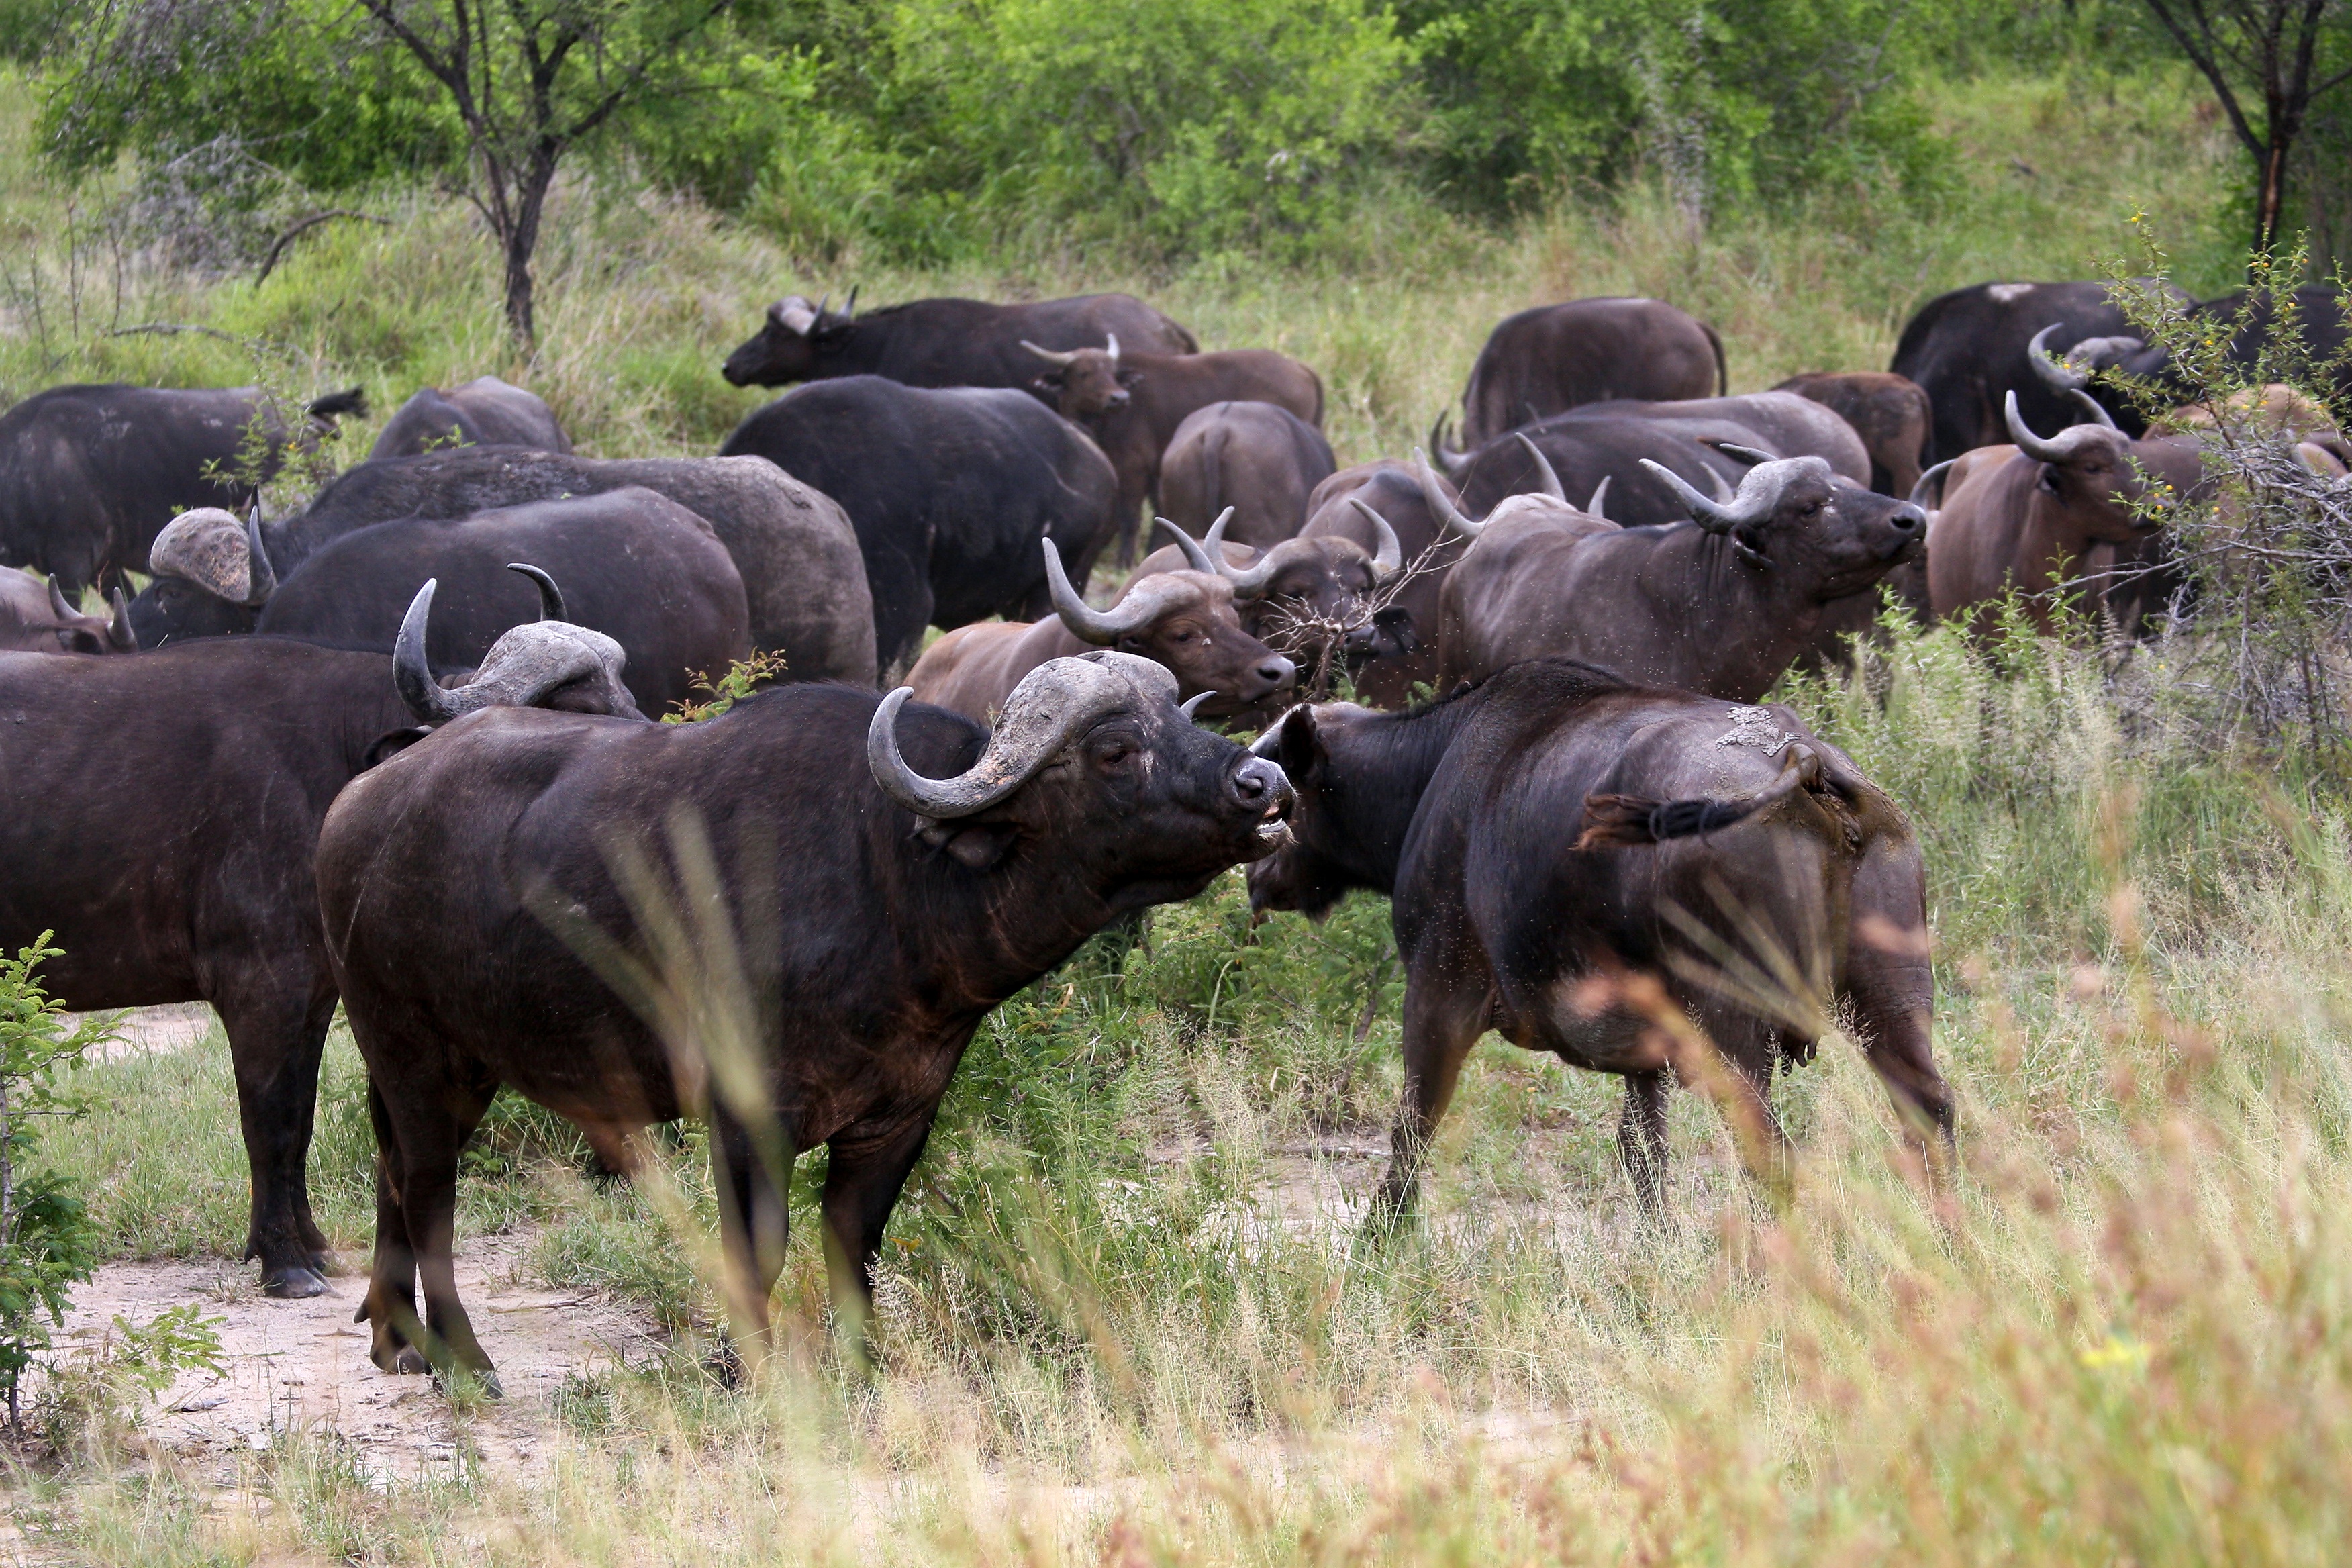
wildlife, wild, herd, pasture, grazing, mammal, bovine, fauna, bull, vertebrate, tradition, safari, water buffalo, wildebeest, kruger national park, cape buffalo, cattle like mammal, cow goat family, working animal, buffalos